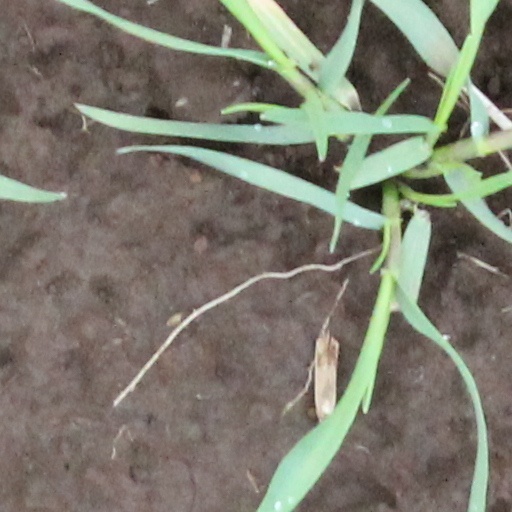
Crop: wheat